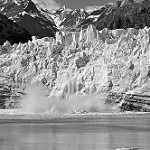
Label: B & W